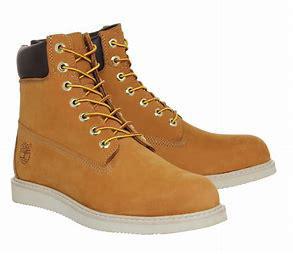
Brand: Timberland
Model: 6 Inch Nubuck